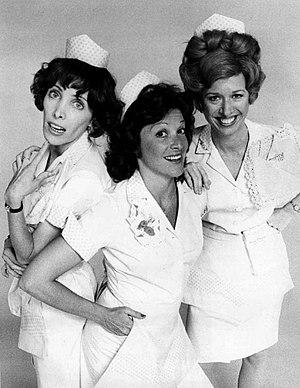
Alice est une série télévisée américaine en 202 épisodes de 26 minutes, créée par Robert Getchell d'après le film Alice n'est plus ici de Martin Scorsese et diffusée entre le 31 août 1976 et le 2 juillet 1985 sur le réseau CBS.